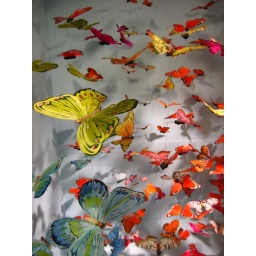
butterflies in a display case... on the bridge to building one